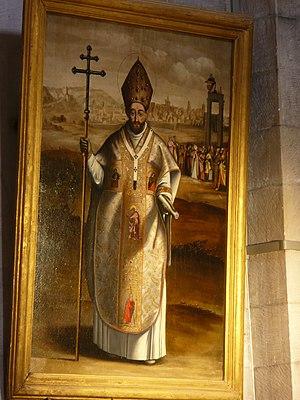
Arles (Bouches-du-Rhône, France), primatiale St Trophime, dans le collatéral sud toile anonyme du 17e siècle représentant St Trophime en tenue d'évêque sur fond de ville, certainement Arles, attribué, selon l'abbé Paulet et L.-H.Labande, à Jean Baptiste Marie Fouque.
Jean Baptiste Marie Fouque, dit aussi Jean-Marius Fouque ou Marius Fouque, né à Arles le 2 juillet 1819, mort à Lorient le 11 avril 1880, est un peintre français.